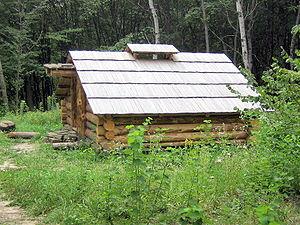
Une cabane en rondins est une habitation construite de rondins, d'une structure particulièrement peu finie ou à l'architecture peu sophistiquée. Les cabanes en rondins ont une longue histoire en Europe et sont souvent associées en Amérique avec la première génération de construction de maison par les colons.